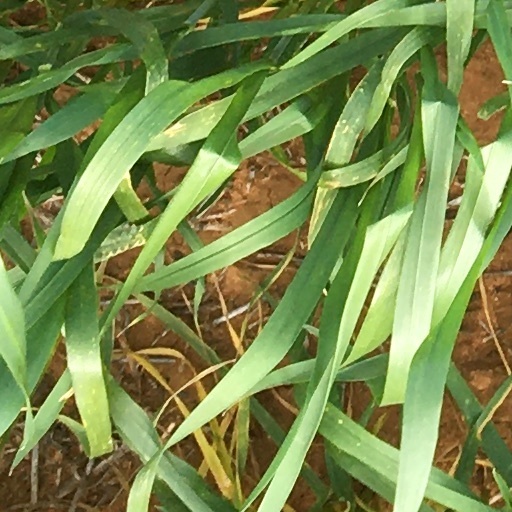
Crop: wheat